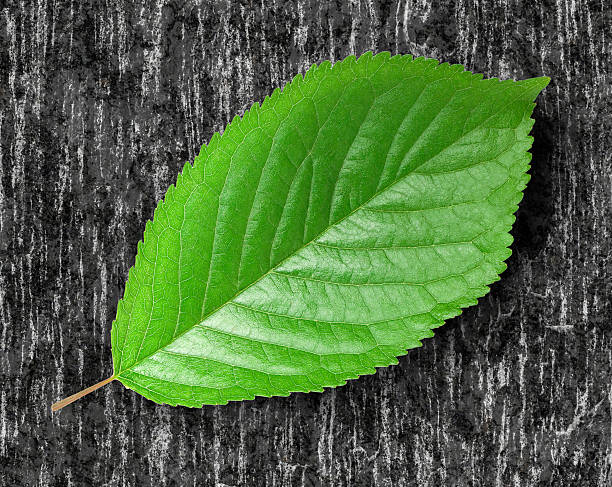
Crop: cherry
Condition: healthy